Functional encryption

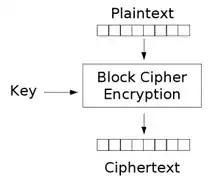

Functional encryption (FE) is a generalization of public-key encryption in which possessing a secret key allows one to learn a function of what the ciphertext is encrypting.